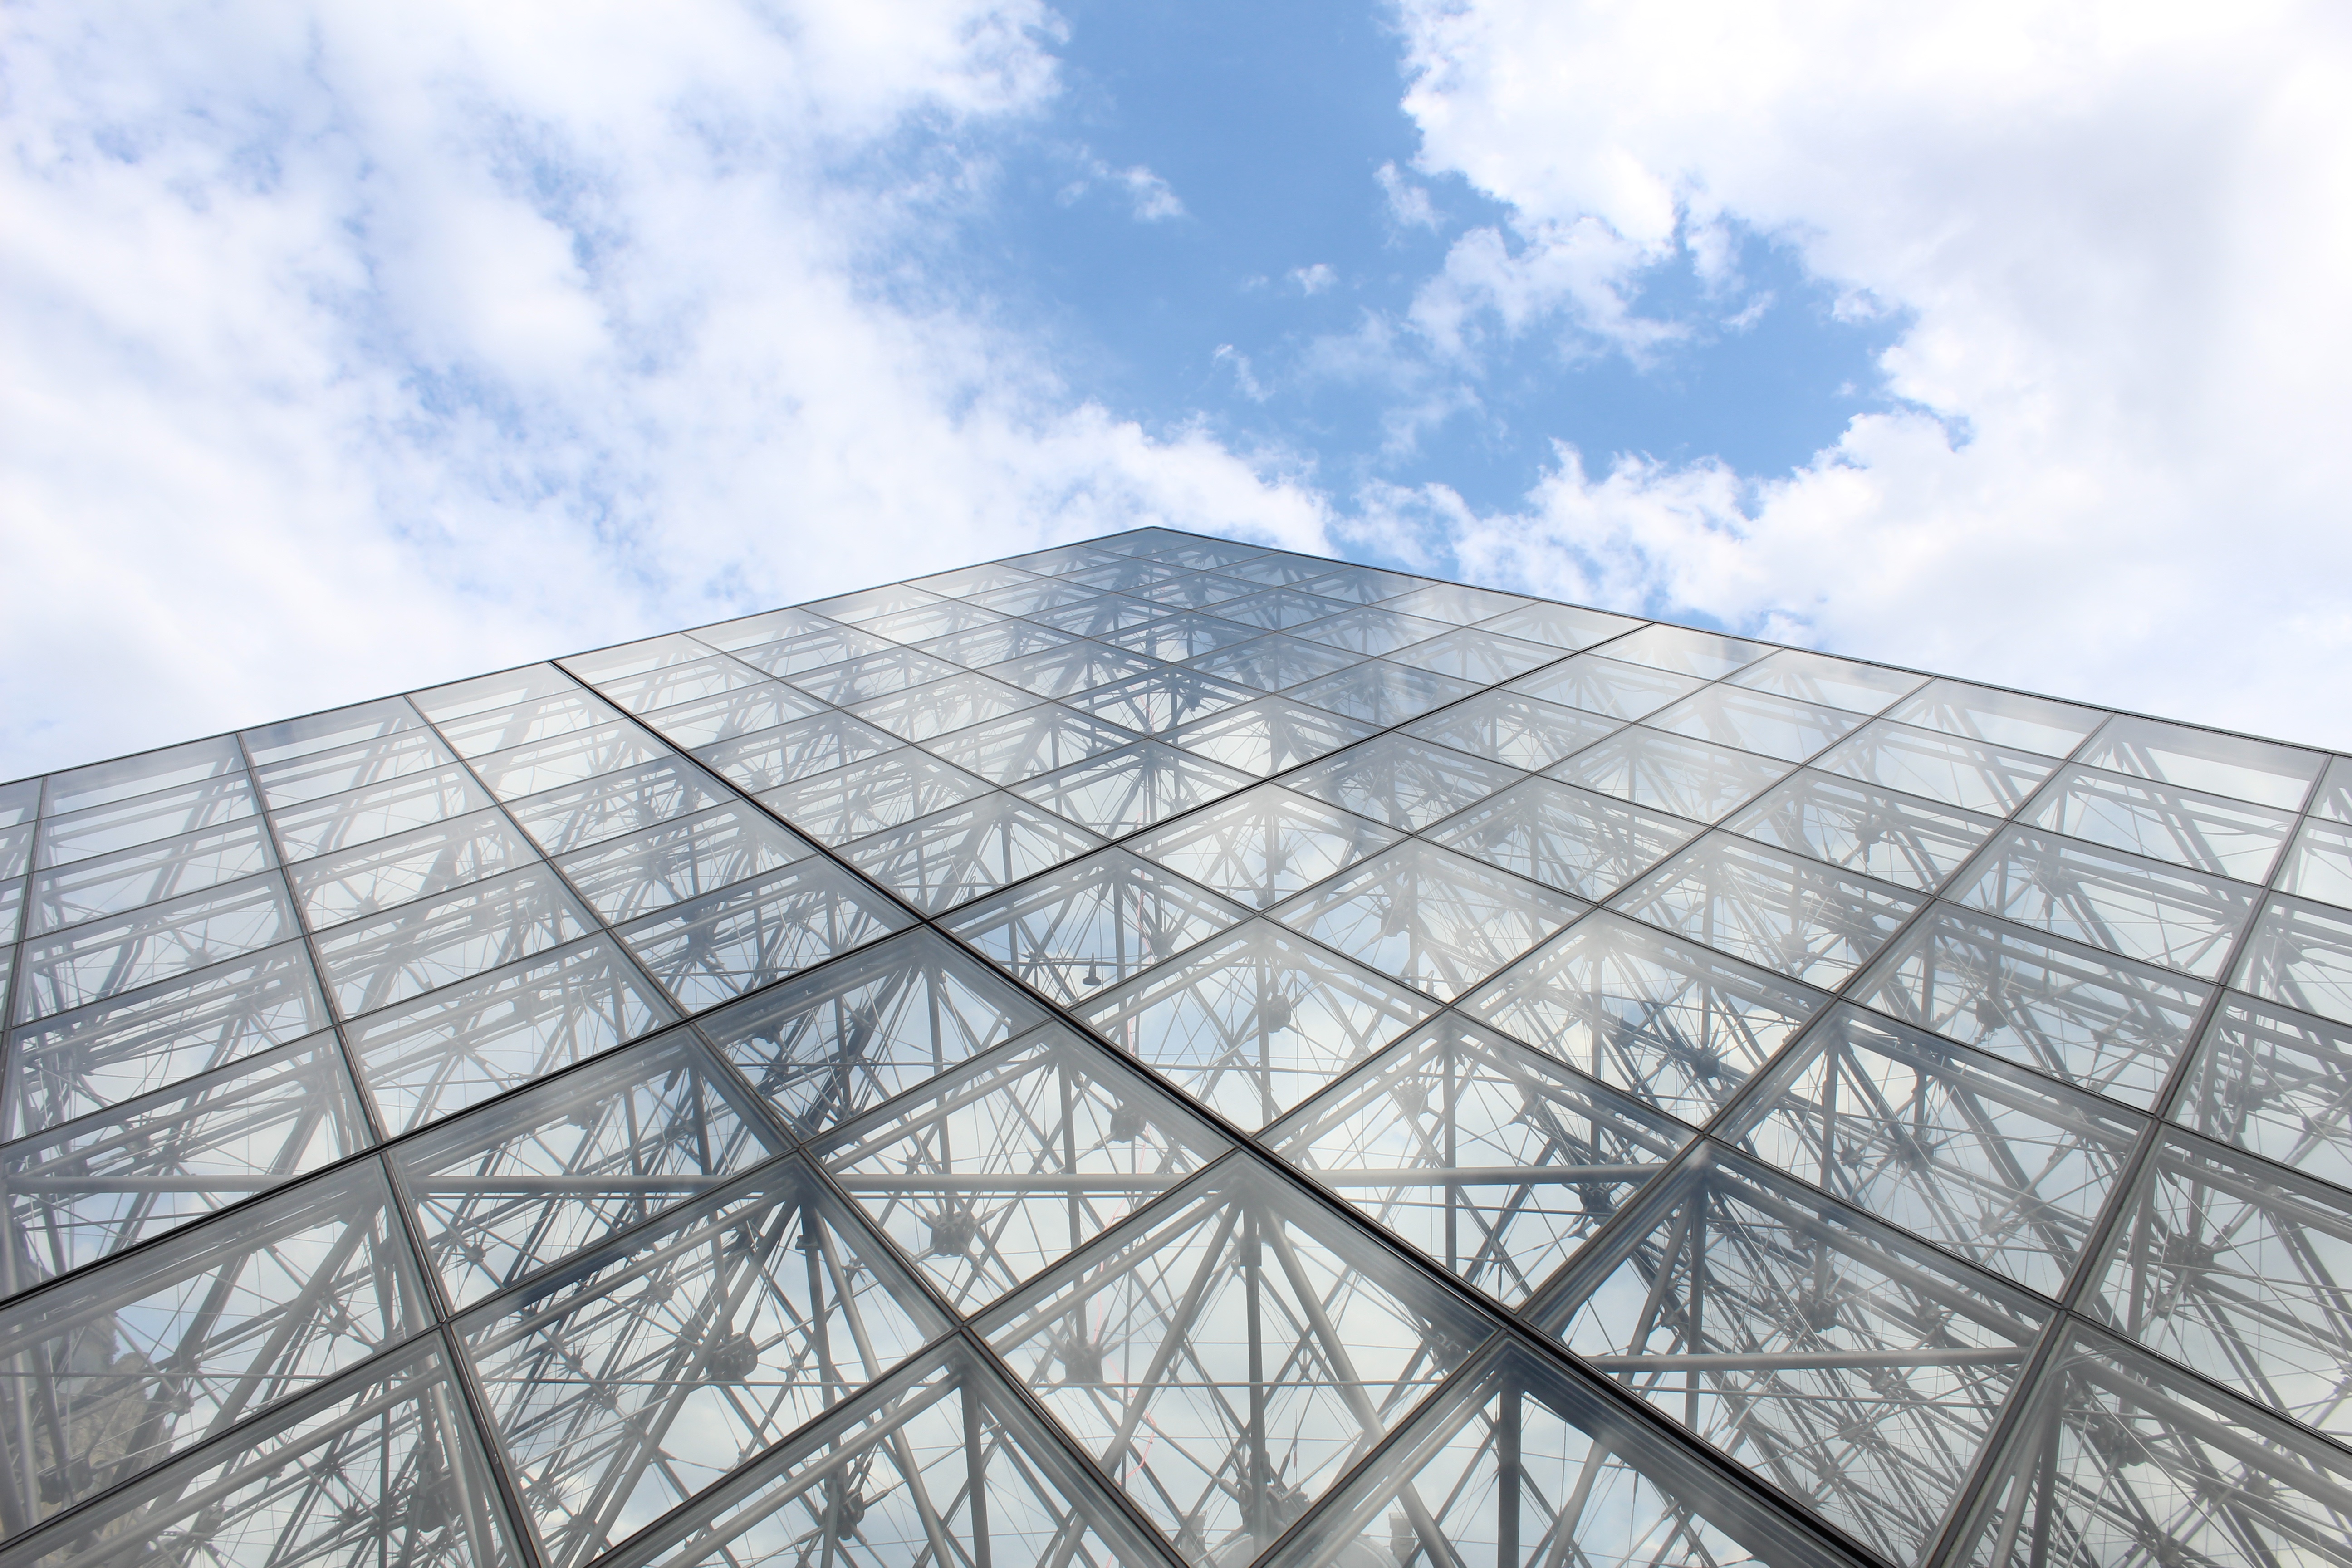
architecture, structure, sky, roof, skyscraper, reflection, tower, facade, blue, stadium, dome, daylighting, outdoor structure